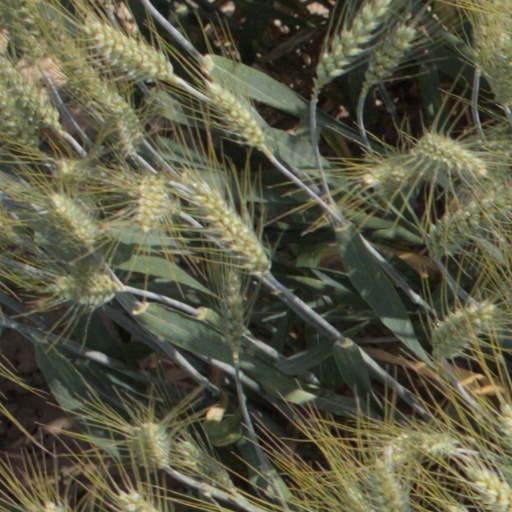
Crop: wheat